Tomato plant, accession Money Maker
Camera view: horizontal (90 deg, fisheye); turntable rotation: 150 degrees
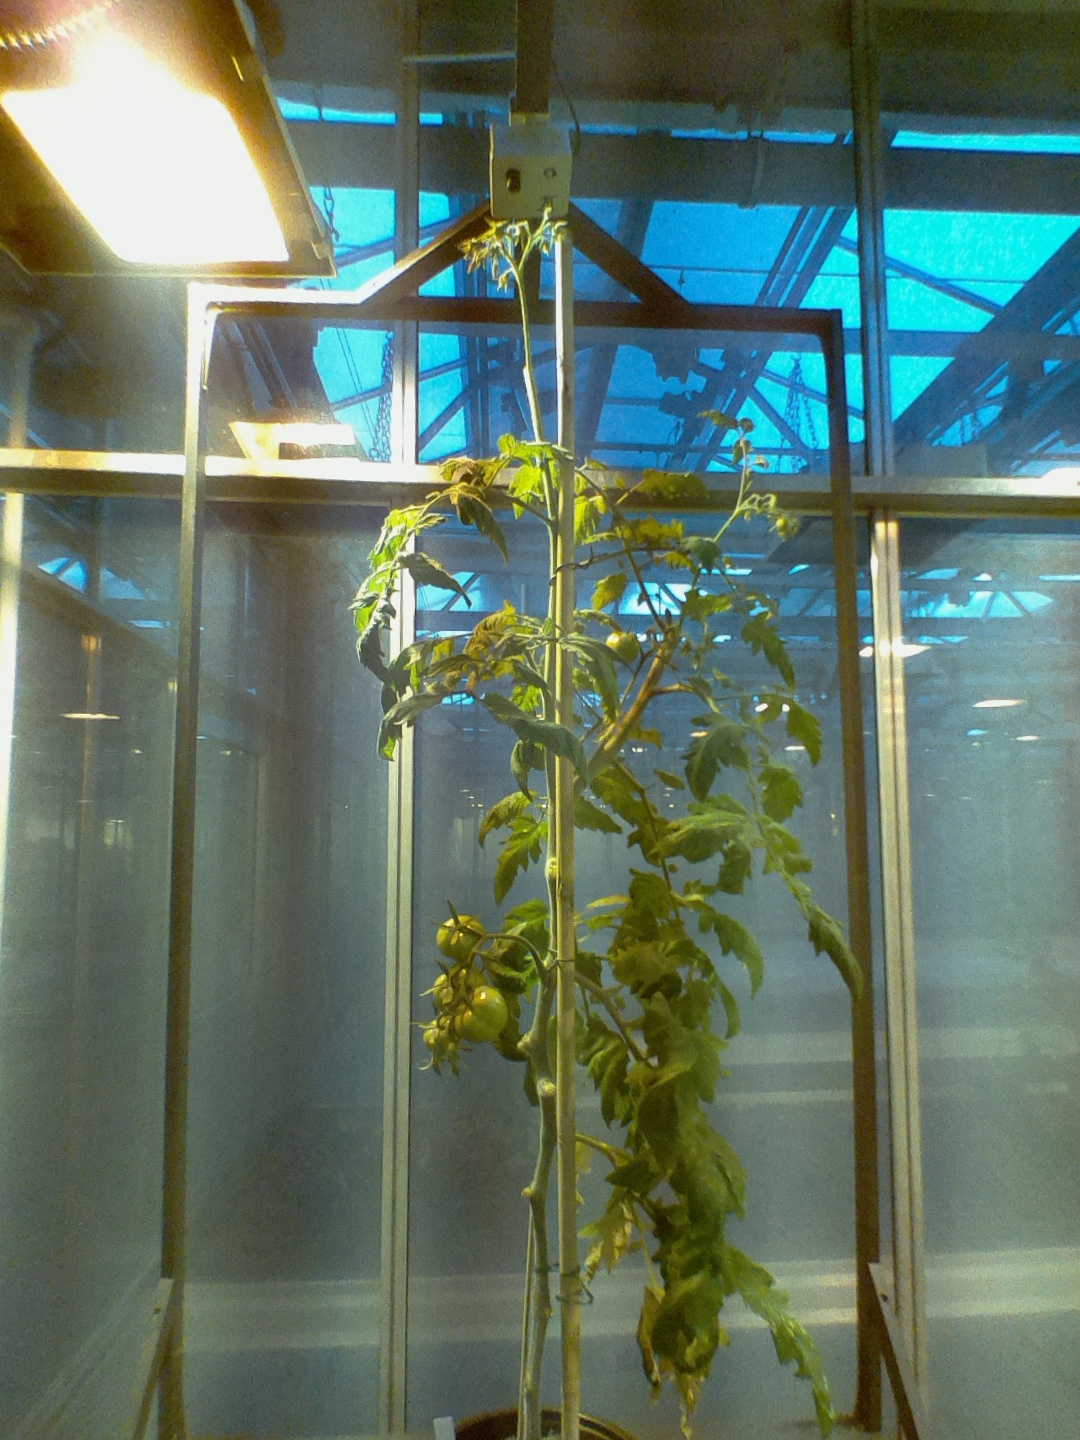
BBCH growth stage 77: 70%-80% of final fruit size